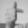
ASL letter: T